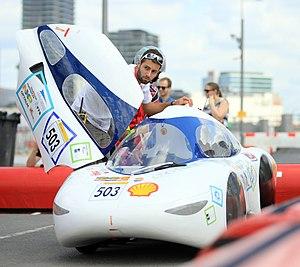
L’institut national des sciences appliquées de Toulouse est l'une des 205 écoles d'ingénieurs françaises accréditées au 1ᵉʳ septembre 2019 à délivrer un diplôme d'ingénieur.